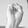
ASL letter: S